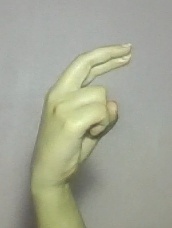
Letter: zay